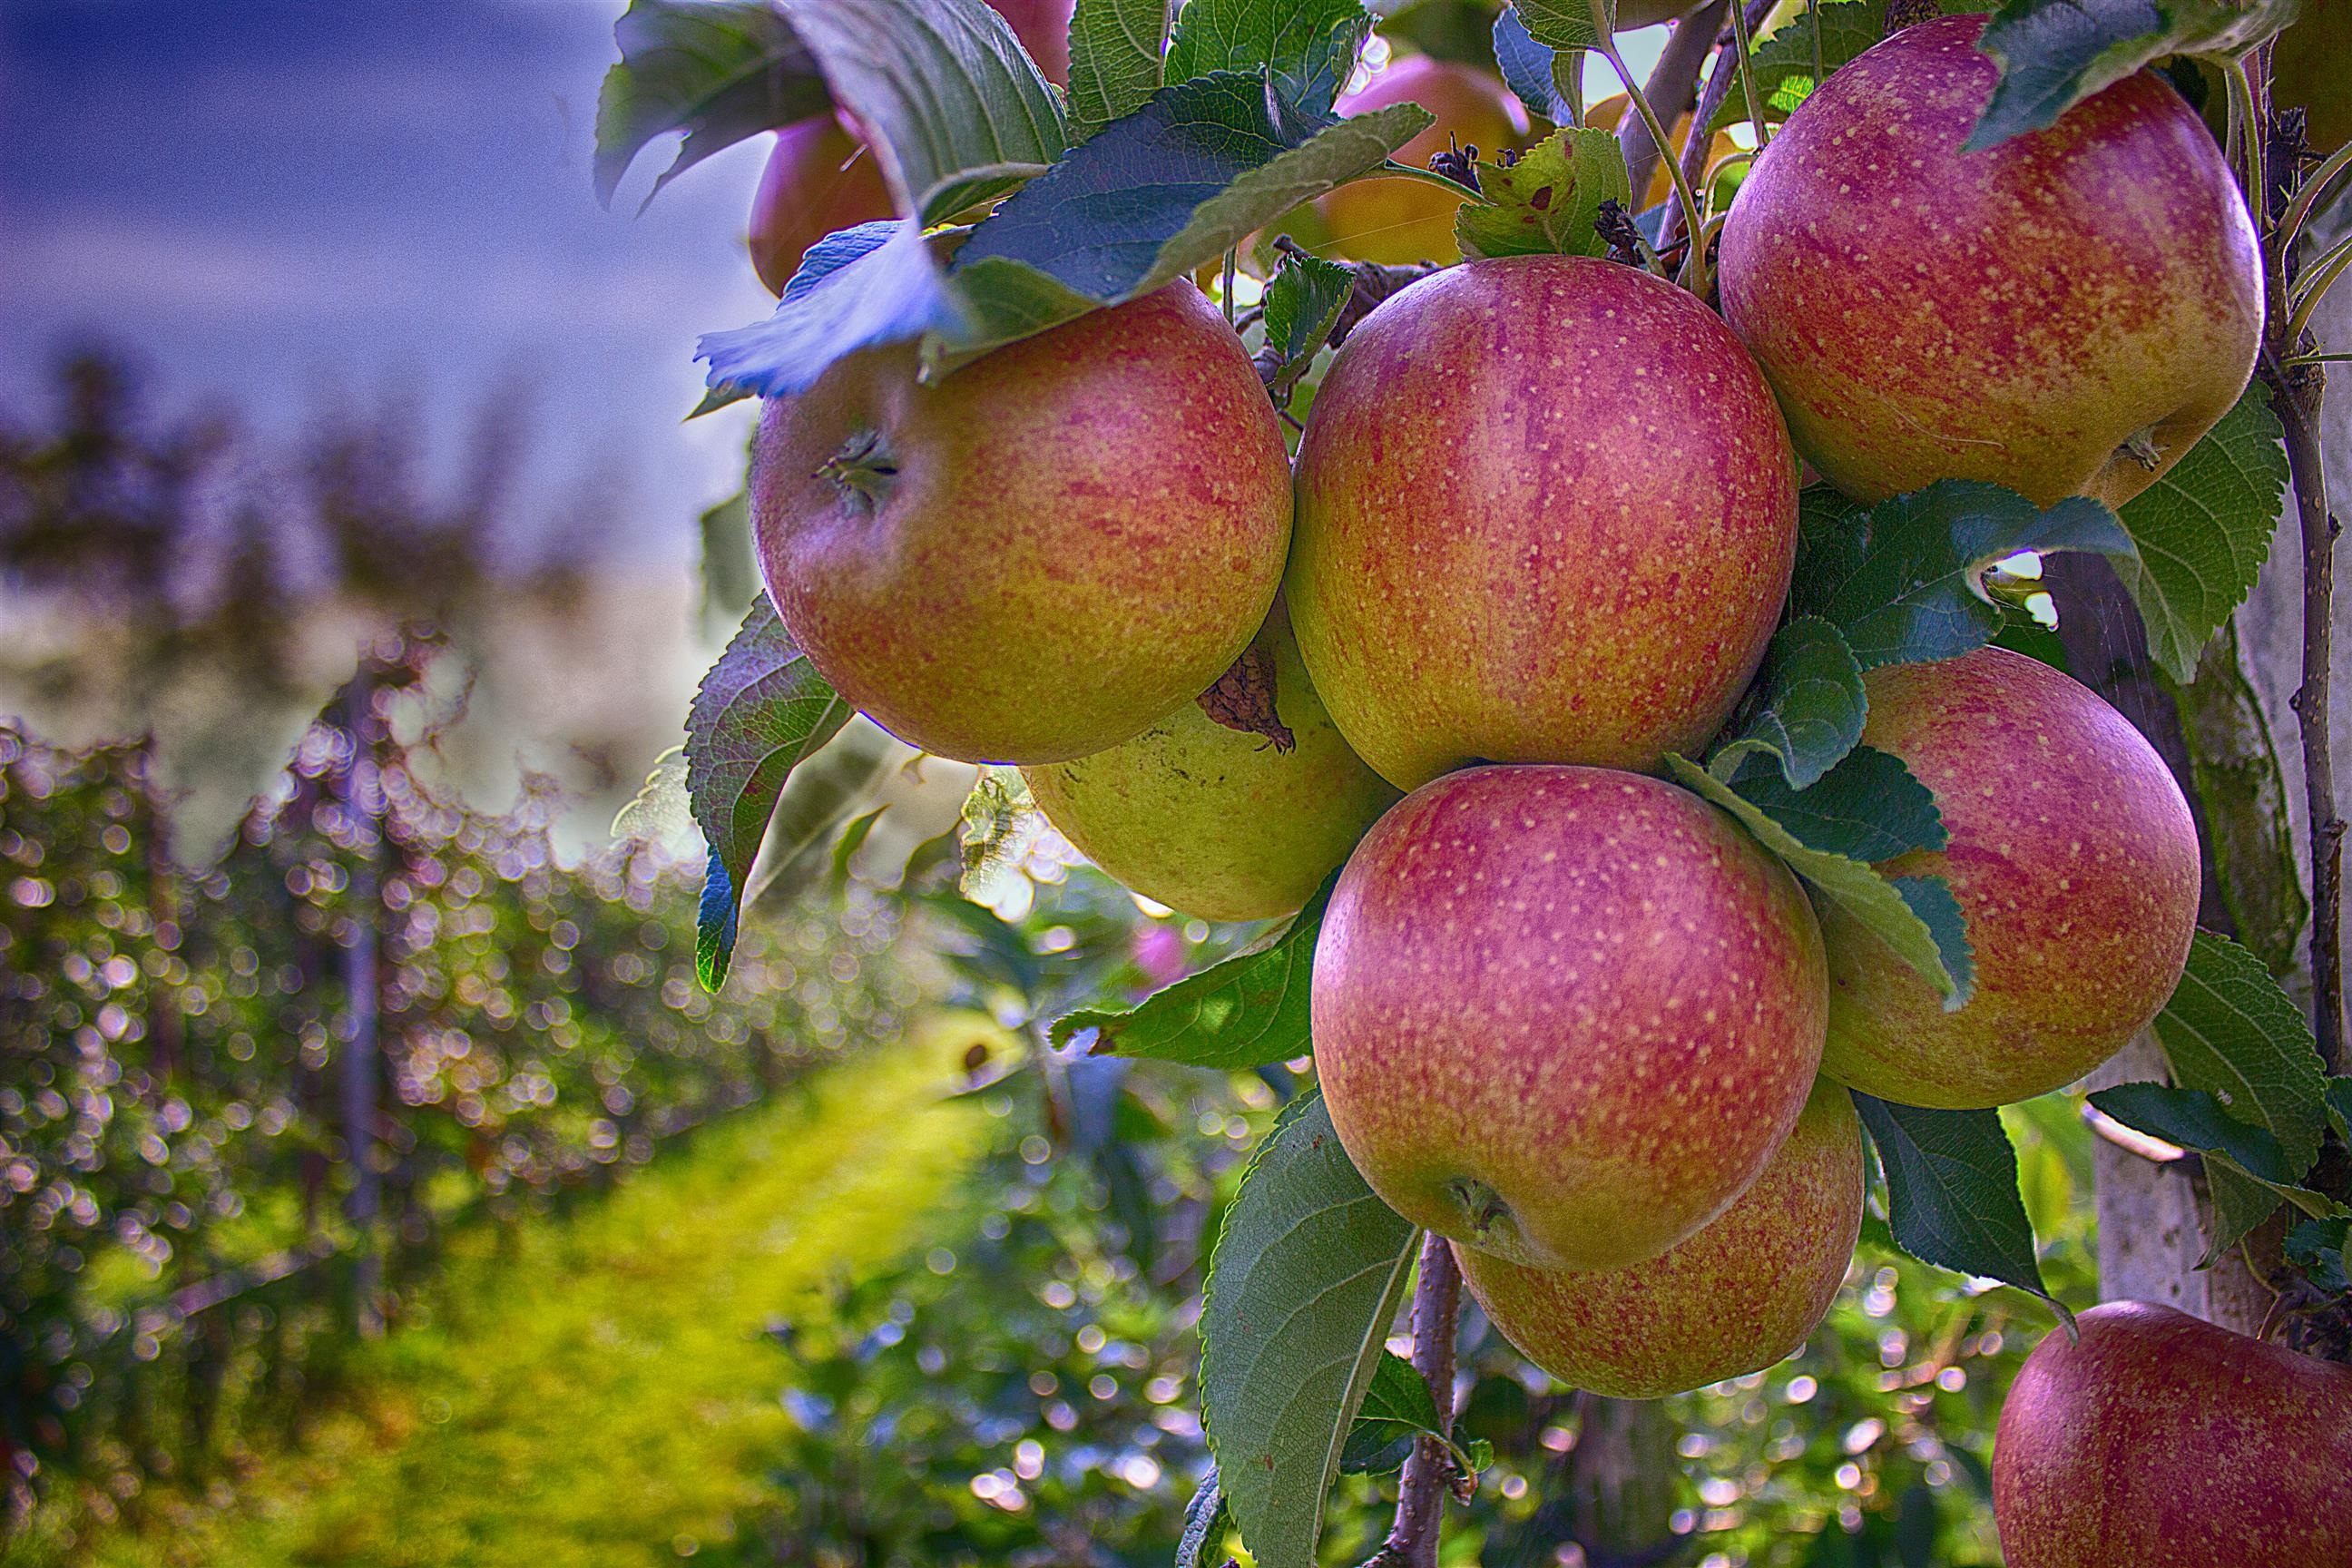
apple, branch, plant, fruit, flower, orchard, food, produce, autumn, flora, fruits, apples, flowering plant, rose family, land plant